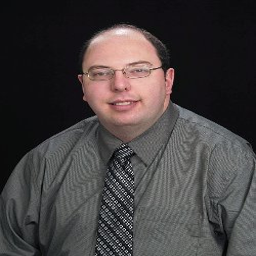
A man with glasses in grey shirt and striped tie.
A portrait of a man wearing glasses, a dress shirt, and a neck tie.
A man wearing a tie and a striped shirt.
guy takes a picture wearing glasses, shirt and tie
A man with glasses and a tie on smiling.